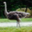
Label: bird